Rita Flynn

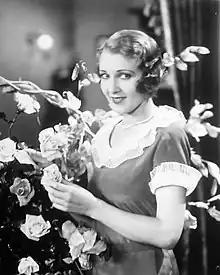
Flynn in "The Public Enemy" (1931)

Rita Flynn (born Edith Flynn; August 16, 1905 – December 31, 1973) was an American film actress. She starred in Fatty Arbuckle comedies and appeared alongside James Cagney and Jean Harlow in "The Public Enemy" (1931).